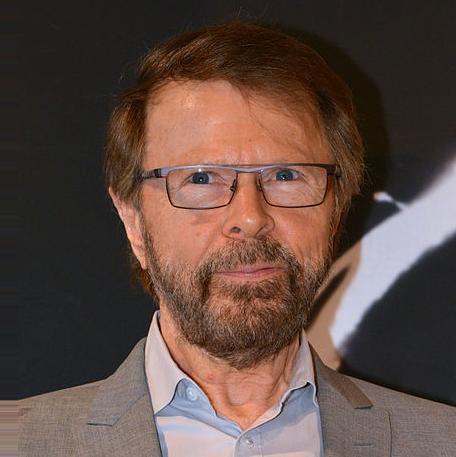
Age: 67